History of Kingfisher Airlines

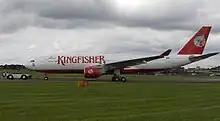
Airbus A330-200

Kingfisher received a notice from the Airports Authority of India in February 2012 regarding accumulated dues of .